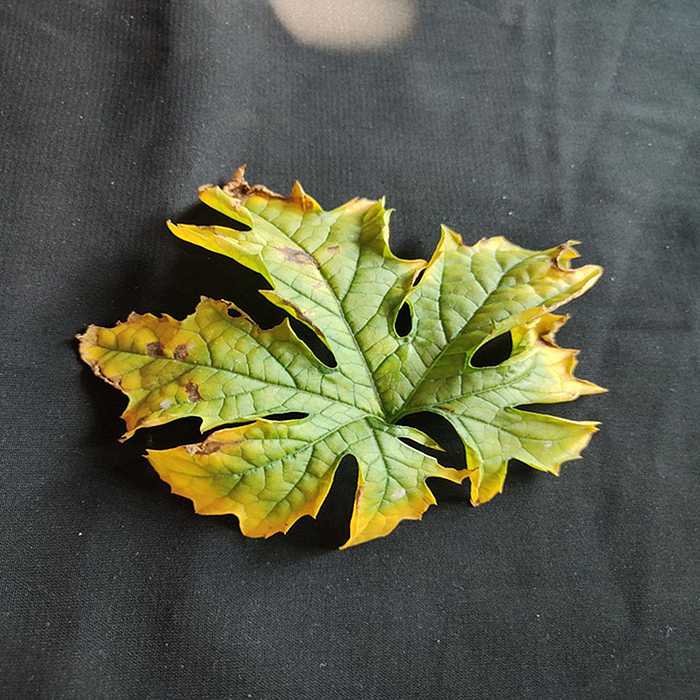
Plant: Bitter Gourd
Label: Fusarium wilt